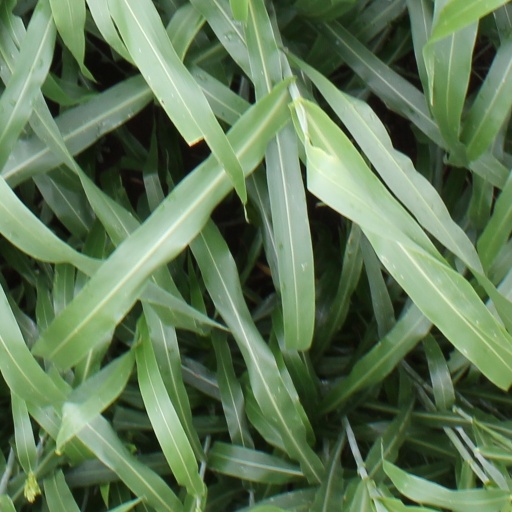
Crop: sorghum